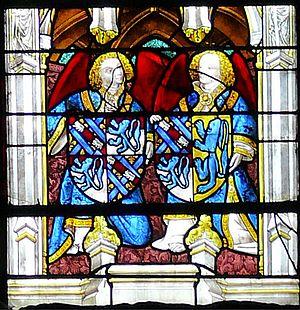
Louis Iᵉʳ de Bourbon, né en 1376 et mort en 1446, comte de Vendôme, fils de Jean de Bourbon, comte de la Marche et de Vendôme, et de Catherine de Vendôme. Il est l'ancêtre par les mâles du roi Henri IV de France.
La Chapelle de Vendôme est une chapelle taillée dans le collatéral sud de la Cathédrale Notre-Dame de Chartres.